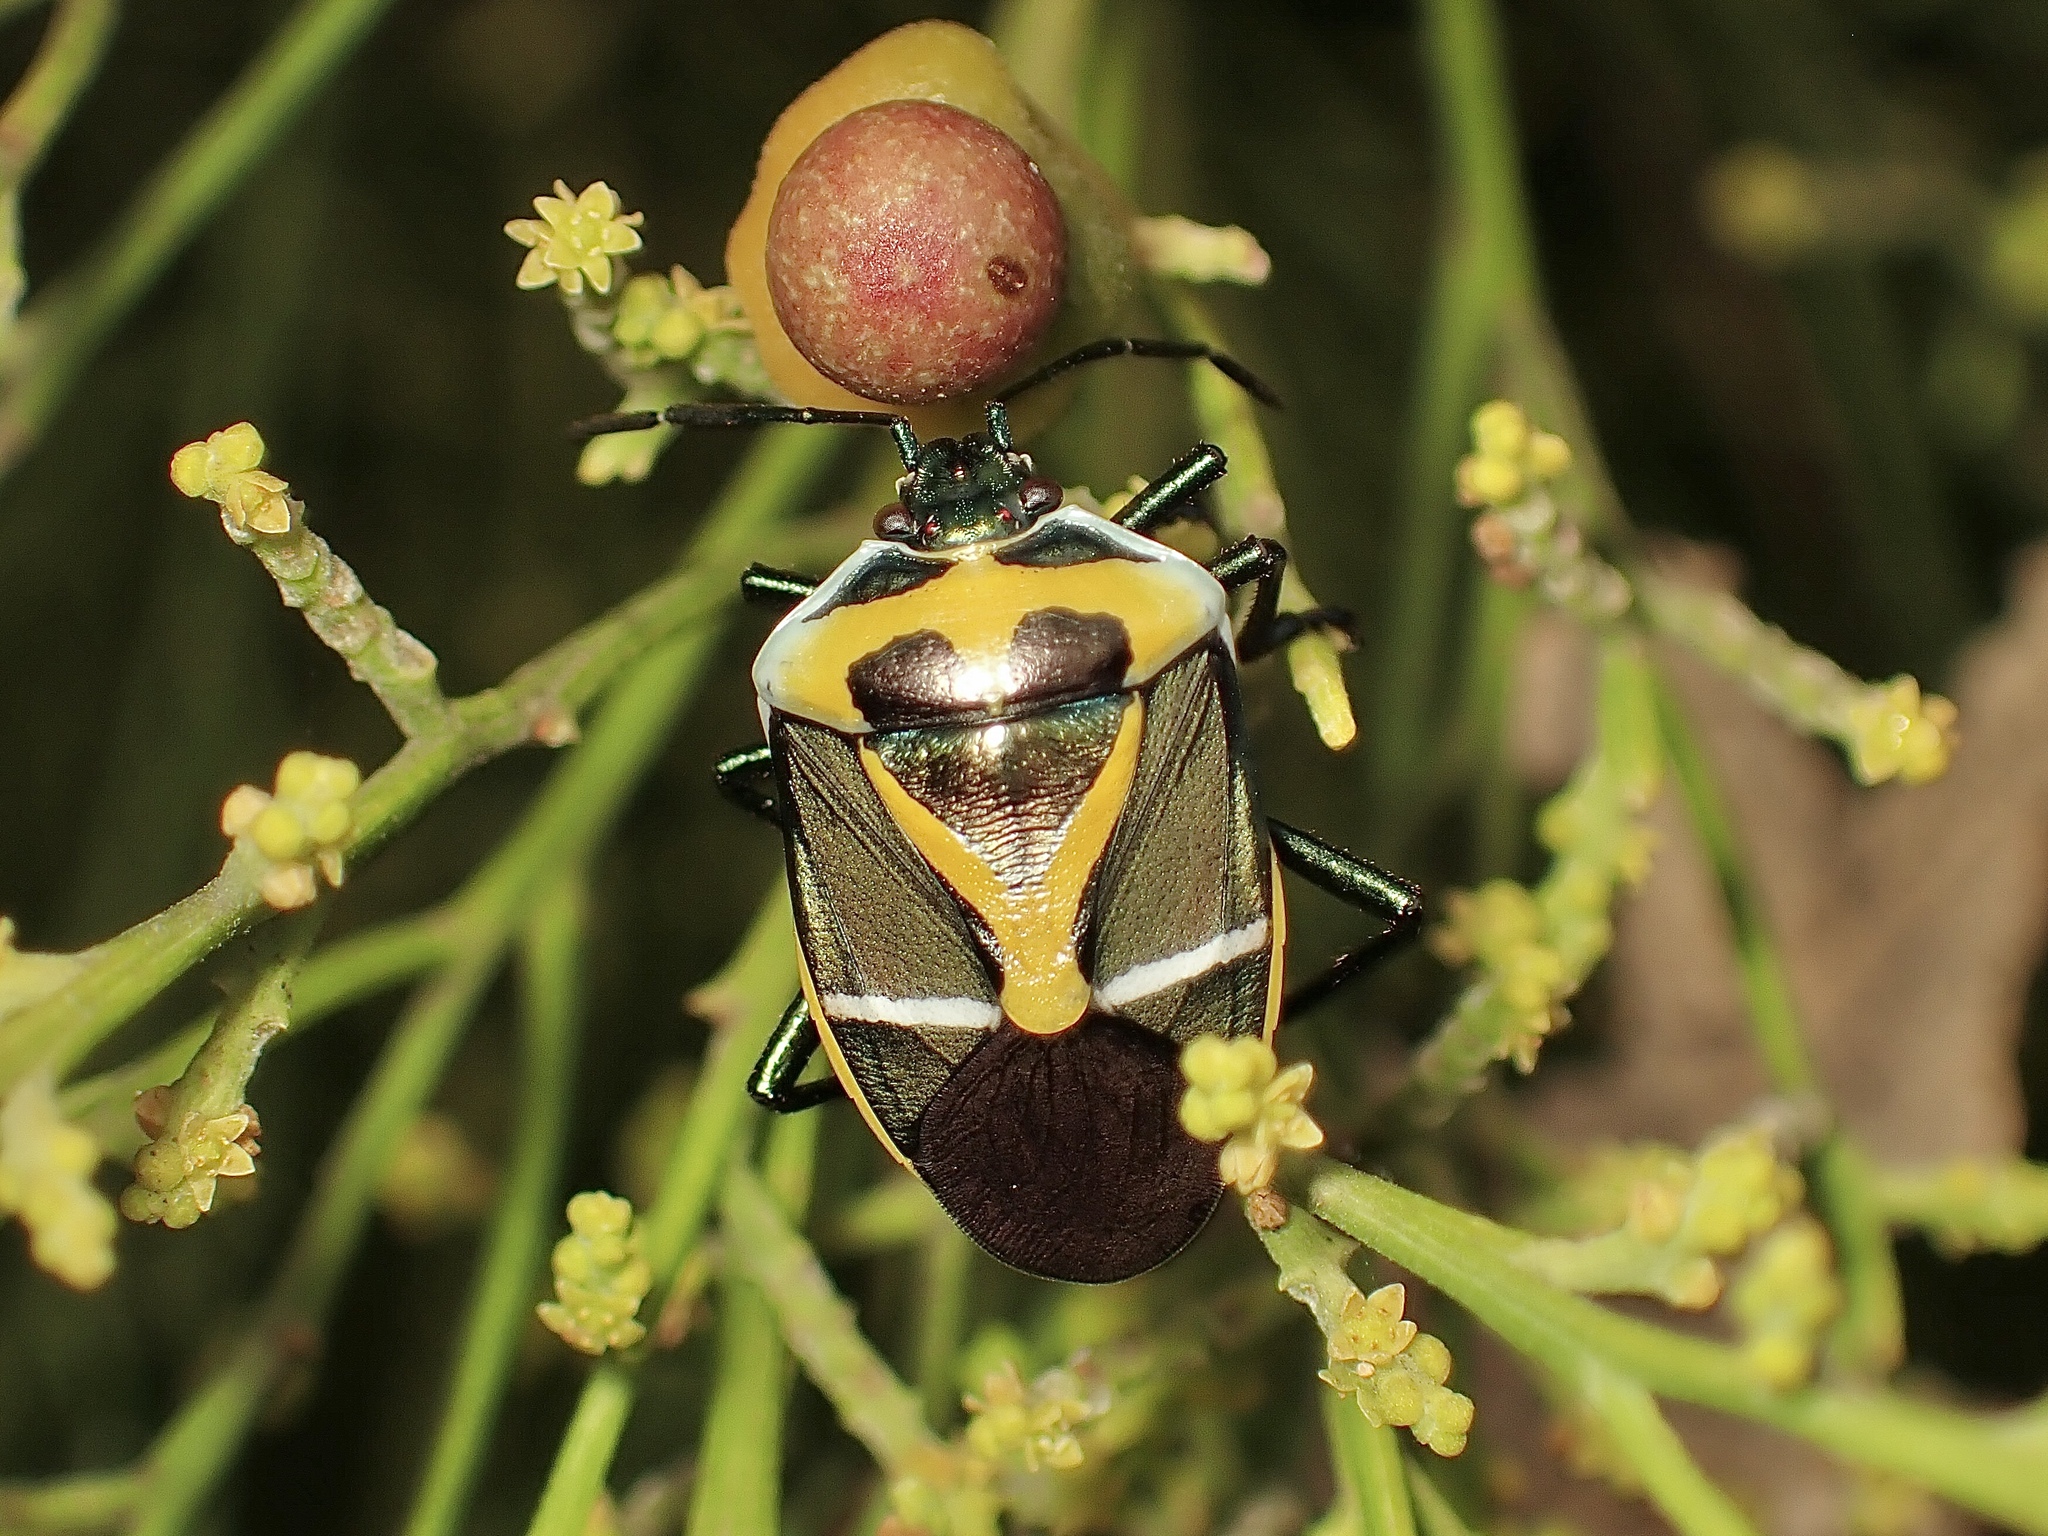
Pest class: stink_bug